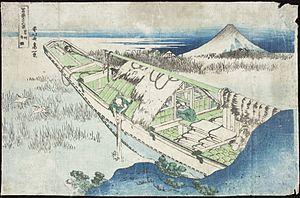
En bateau est un tableau peint par Édouard Manet en 1874, signé, en bas à droite de la toile, « Manet », et actuellement conservé au Metropolitan Museum of Art de New York.